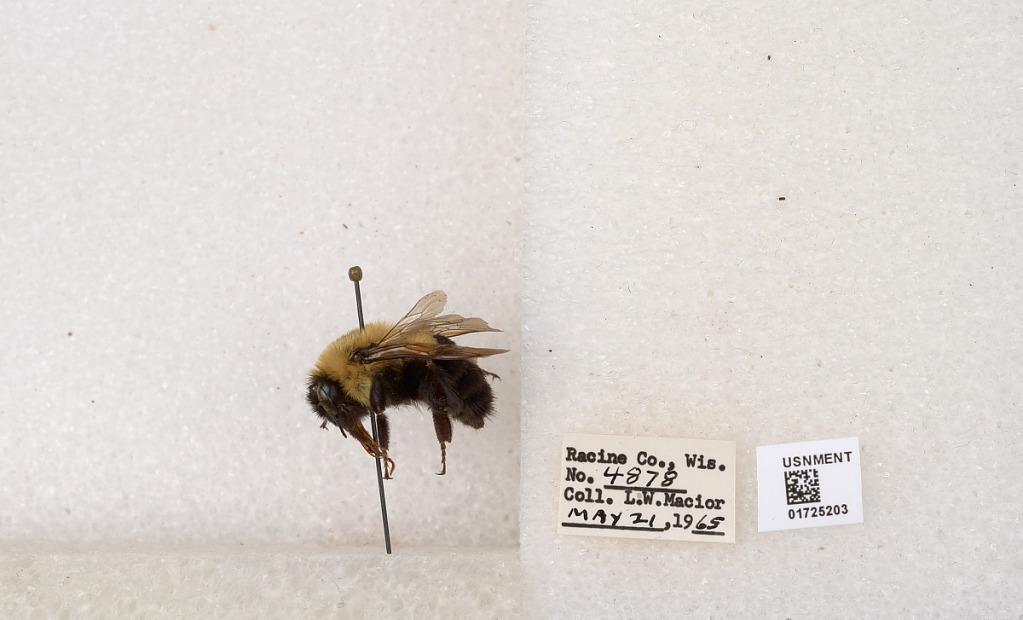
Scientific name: Bombus impatiens Cresson
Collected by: L. Macior
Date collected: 1965-5-21
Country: United States
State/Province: Wisconsin
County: Racine
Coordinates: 42.7299, -87.8123